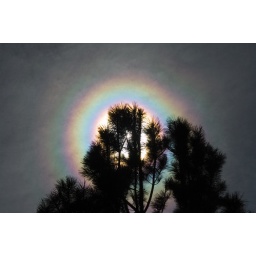
A thin layer of clouds formed over the mountains as I was hiking and made for this great corona